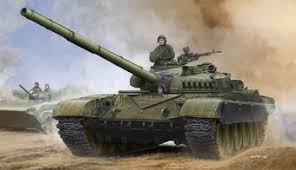
Label: TOS-1